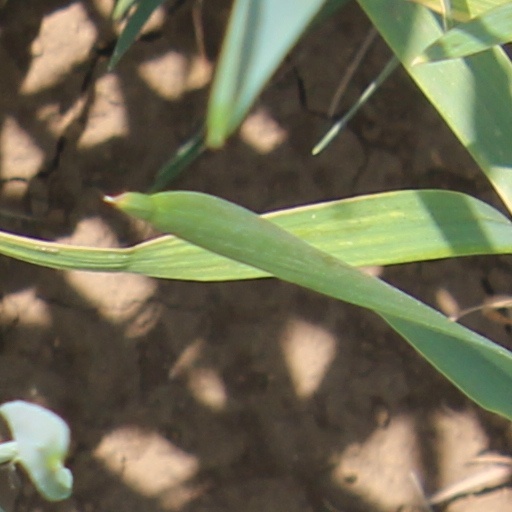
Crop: wheat